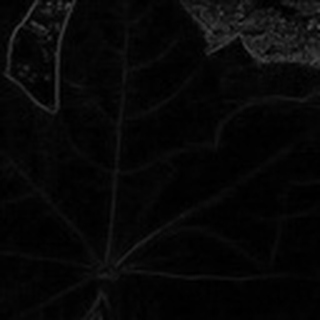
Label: healthy_cotton